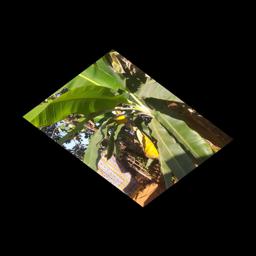
Label: MALBHOG LEAF